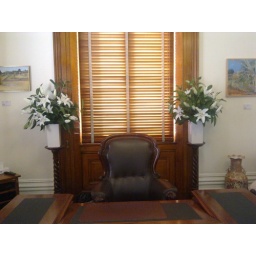
in this chair in the Old Treasury building